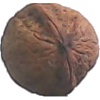
Label: Walnut 1